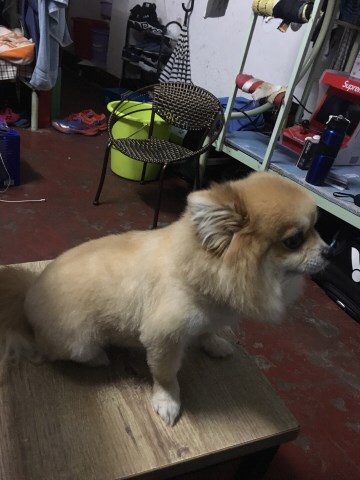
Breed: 1936-n000005-Pomeranian